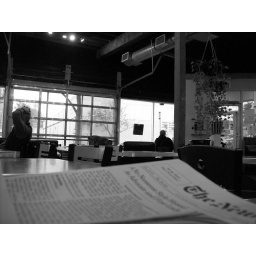
coffee shop in black and white (continued) --morning coffee at Dunn Bros. Coffee in Linden Hills. Time: 7:30 a.m.